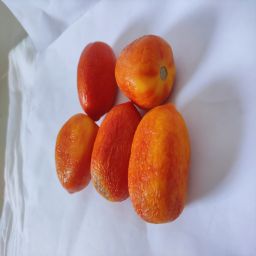
Crop: Tomato
Quality: Old